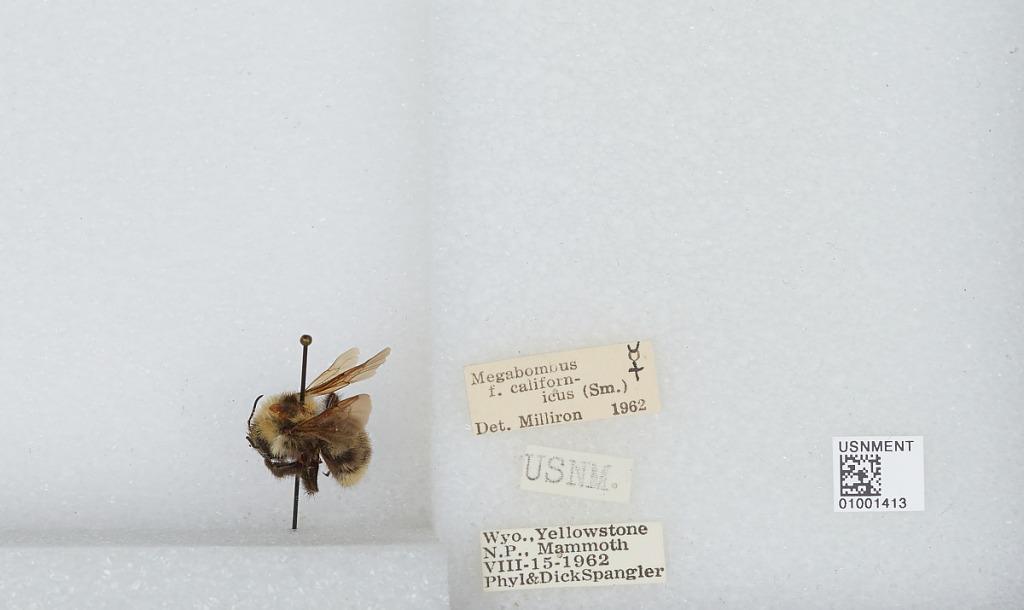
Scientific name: Bombus (Fervidobombus) californicus Smith
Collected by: P. Spangler & D. Spangler
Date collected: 1962-8-15
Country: United States
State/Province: Wyoming
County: Park
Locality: Yellowstone National Park, Mammoth
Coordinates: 44.9769, -110.699
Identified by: Milliron